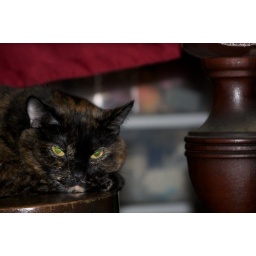
Sidney loafing on the chair under the table as usual.